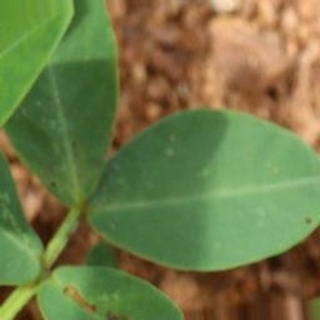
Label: healthy_groundnut